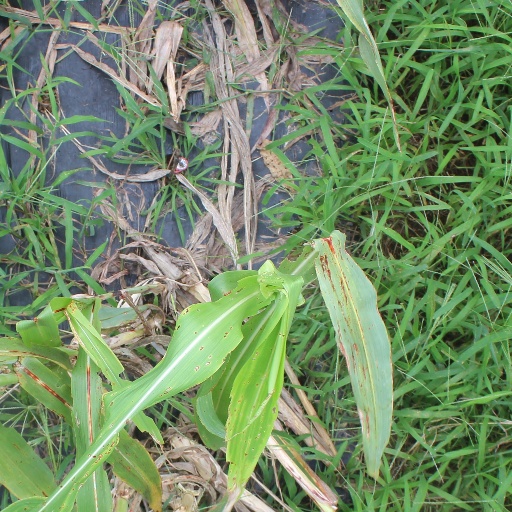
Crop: sorghum